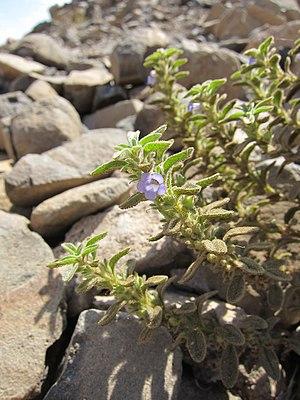
Boraginaceae, possiblement Echiochilon longiflorum, près d'Ali Sabieh, Djibouti
La flore de Djibouti est composée de 783 espèces indigènes.